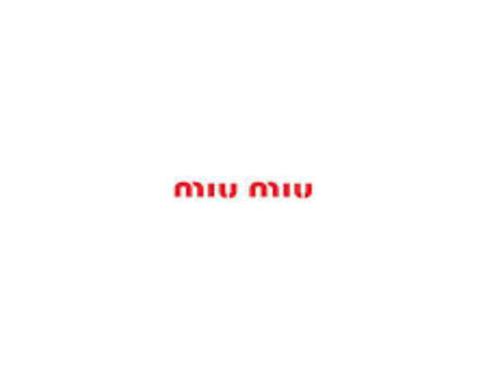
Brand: miu miu
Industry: Clothes